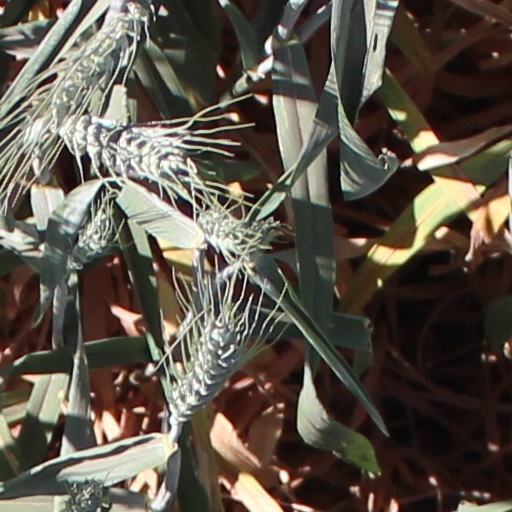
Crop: wheat